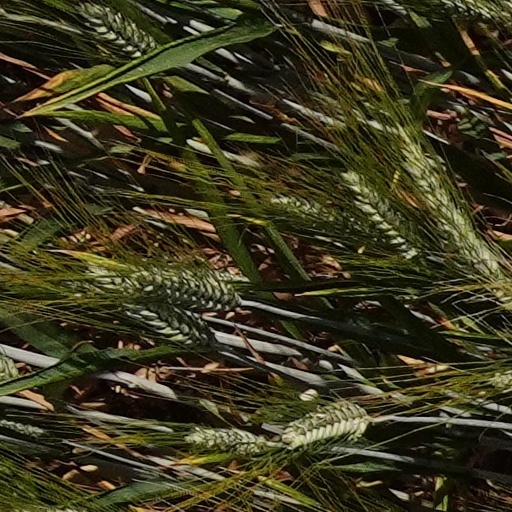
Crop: wheat